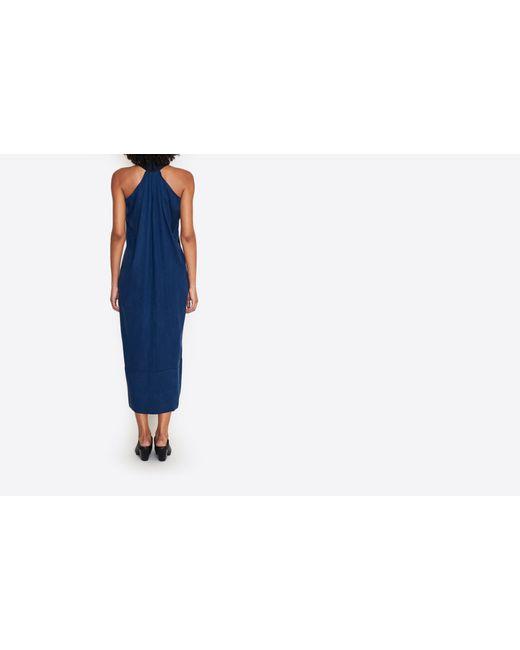
Maxikleid in blauer Farbe für Frauen